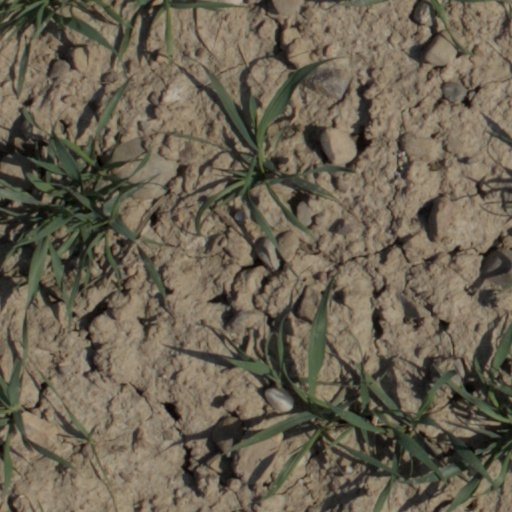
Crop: wheat